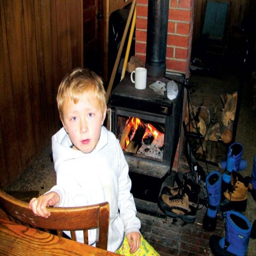
getting to the cabin was half the fun ... sort of